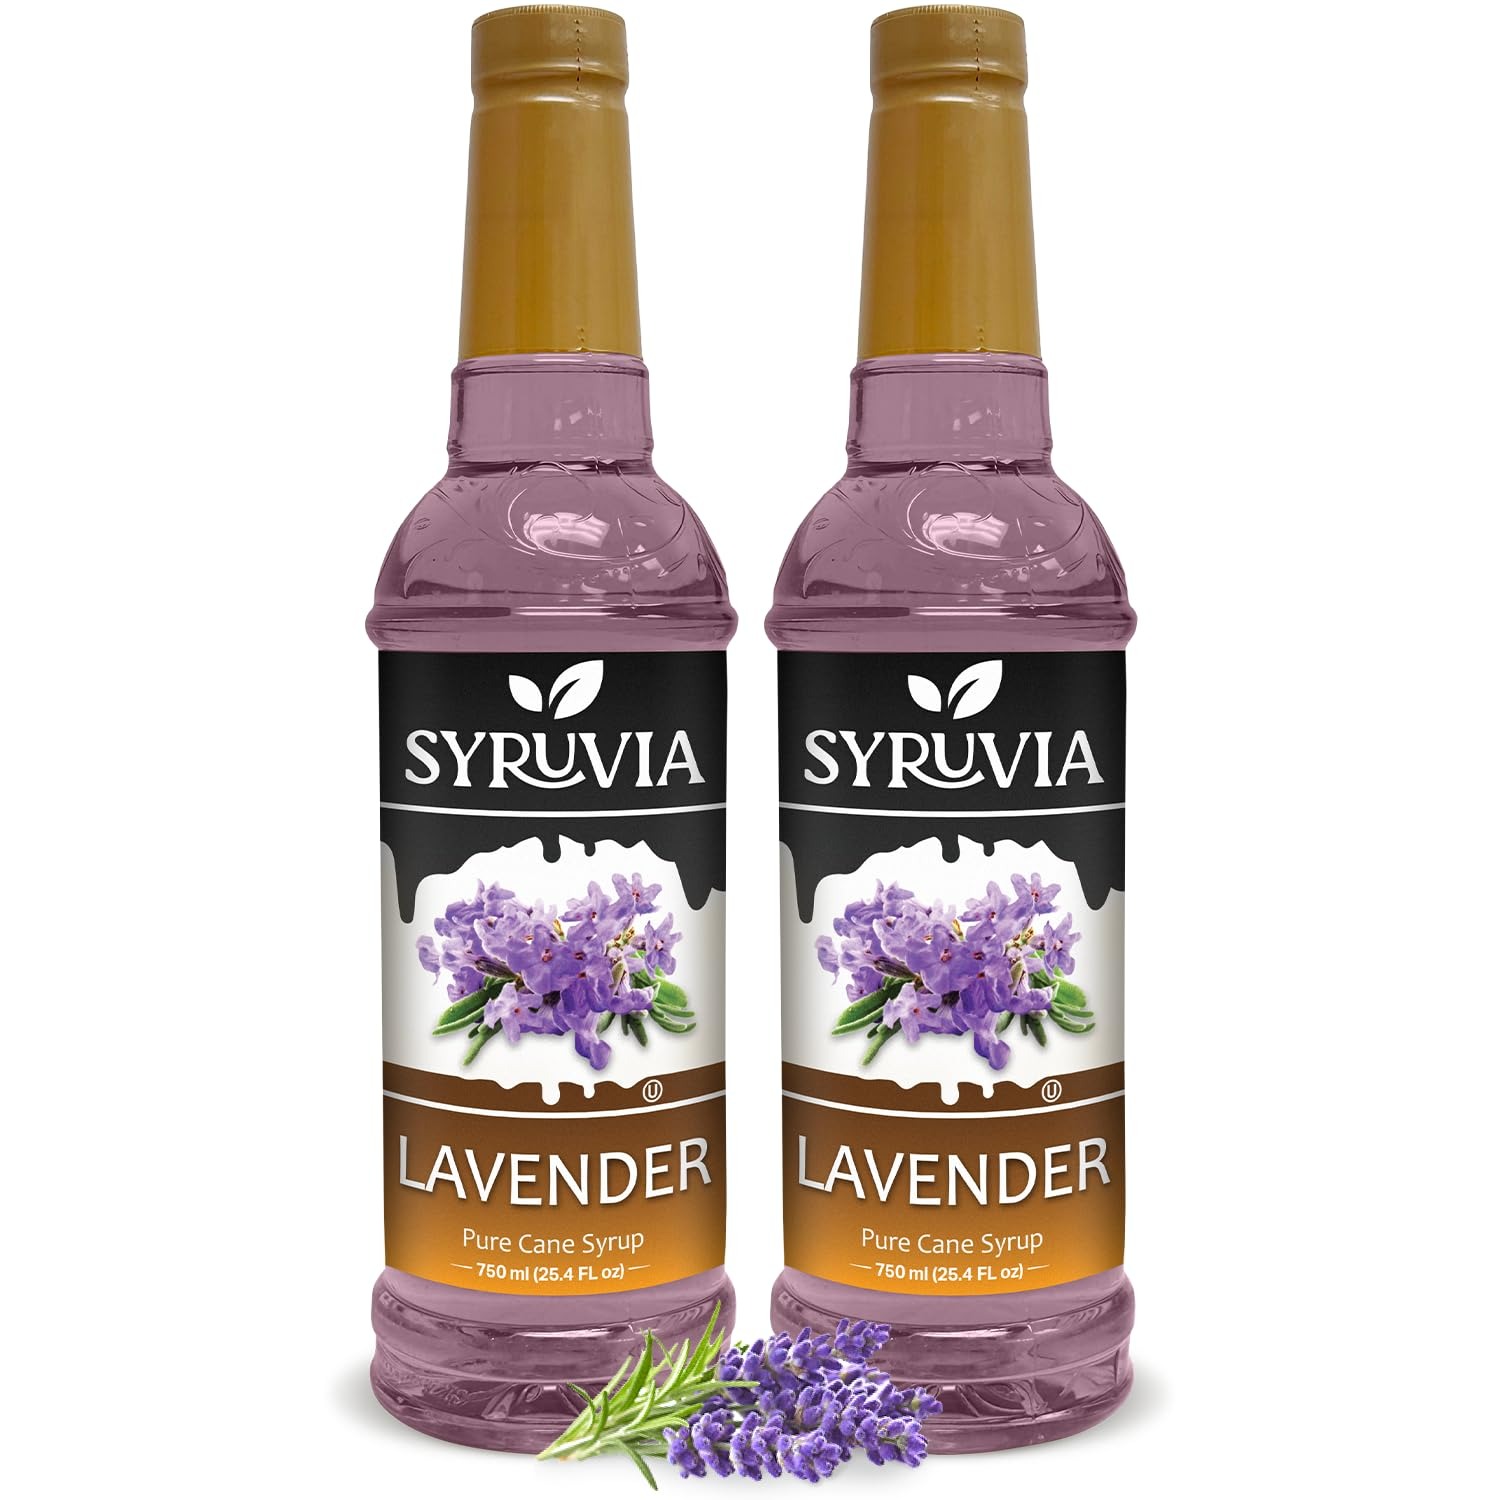
Item Name: Syruvia Lavender Coffee Syrup – 25.4 fl oz Syrup for Coffee, Lattes, Shakes, Smoothies, Desserts – 100% Vegan, Gluten Free, Kosher Delicious Coffee Syrup, (Pack of 2)
Bullet Point 1: Lavender Syrup: Lavish your senses with the chic and elegant flavor of Syruvia's Lavender Syrup. It's a unique infusion that delicately weaves floral whispers into your preferred drinks.
Bullet Point 2: Add Savor to Your Coffee: Awaken your senses and indulge in the delightful taste of coffee flavored to your liking with the Syruvia coffee flavoring syrup! Our syrups bring savor, aroma and a sweet note that promises to pamper your senses every morning!
Bullet Point 3: Quality You Can Trust: The Syruvia syrups for coffee drinks are made in the USA with the highest quality, most refined ingredients to ensure excellent freshness and the richest taste! The coffee syrups are Kosher-certified and free of any unnecessary fillers.
Bullet Point 4: Endless Possibilities: Thanks to its intense aroma and delightful taste, our coffee flavoring can be added to a wide range of beverages and desserts, including shakes, lattes, cappuccino, iced coffee, teas, smoothies, protein shakes, oatmeal, porridge and much more!
Bullet Point 5: Made with Pure Cane Sugar: The coffee sauce not only adds texture, creaminess and flavor to your coffee but also rich sweetness! Made with pure cane sugar, the coffee syrup will elevate your beverages with its incomparable sweetness!
Product Description: Introducing Syruvia, a trusted supplier of a wide selection of high-quality syrups & concentrates, where you can find the most tantalizing flavors to sweeten your everyday life! We are employing only carefully selected ingredients with no additives or harsh fillers to create clean and delicious syrups that offer a unique sense-pampering experience! We strive for greatness in every aspect of our business, from the richest syrup flavors to the unwavering commitment to exceptional quality, to offer you the finest selection of aromas. Not entirely pleased with your order? Don’t worry, we are always at your service to address any issues or concerns.<br> <br> Delight Your Taste Buds with the Syruvia Coffee Syrups!<br> <br> Our coffee sauce is a must-have for those who love a little bit of flavor and sweetness with their coffee every morning! Made in the USA with pure and clean ingredients, the Syruvia coffee flavoring sauces have a fresh taste and amazing flavor that enriches your coffee without overpowering its unparalleled taste! Subtle yet rich, the coffee syrups are perfect for coffee, latte, tea, smoothies, shakes or desserts, adding a creamy texture and unique sweetness that will take your taste buds by surprise!<br> <br> Still not convinced? Here are some of the amazing features of our coffee syrups:<br> <br> 1. 24.5fl oz bottle;<br> 2. Made with high-quality, clean ingredients;<br> 3. Kosher-certified;<br> 4. Made in the USA;<br> 5. Large selection of flavors for all tastes;<br> 6. Ideal for coffee, tea, latte, smoothie, protein shakes, oatmeal, breakfast, desserts, ice cream topping, frappe, cocktails, baked goods and more;<br> 7. Smooth and subtle aroma;<br> 8. Creamy texture and rich taste;<br> 9. 25 servings per bottle;<br> <br> Indulge in the exceptional aromas of our coffee syrups!<br>
Value: 50.8
Unit: Fl Oz

Price: 12.99